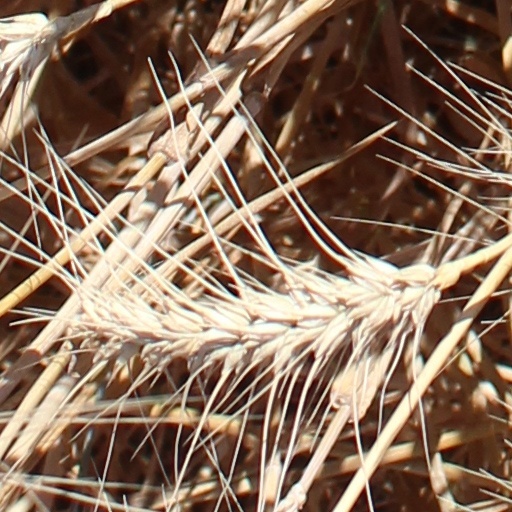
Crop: wheat